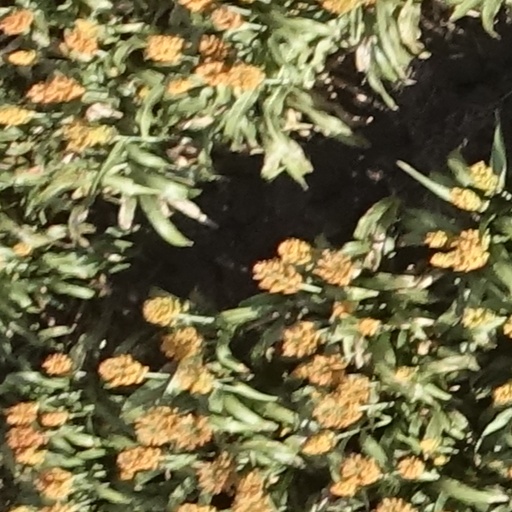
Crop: sorghum